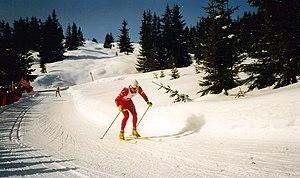
Vegard Ulvang lors du 50 km hommes des J.O. d'Alberville, le 22 février 1992.
Vegard Ulvang, né le 10 octobre 1963 à Kirkenes, est un ancien fondeur norvégien.